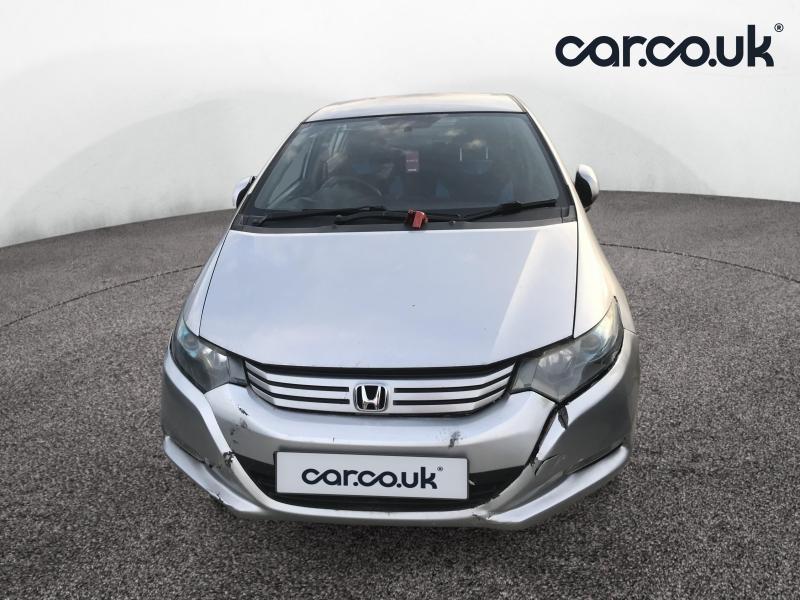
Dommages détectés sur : capot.
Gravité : mineur